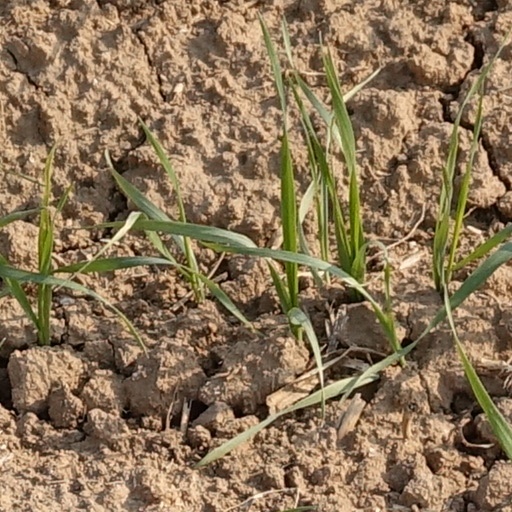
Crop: wheat